Muhammad Said al-Attar

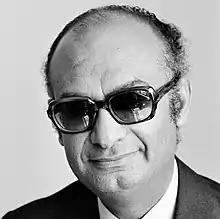

Muhammad Said al-Attar (26 November 1927 – 20 November 2005) was the acting Prime Minister of Yemen for five months in 1994. During his career, he held various ministerial positions in Yemen and represented his country at the United Nations. From 1974 to 1985, Muhammad Said Al-Attar was Executive Secretary of the United Nations Economic Commission for Western Asia (currently ESCWA).